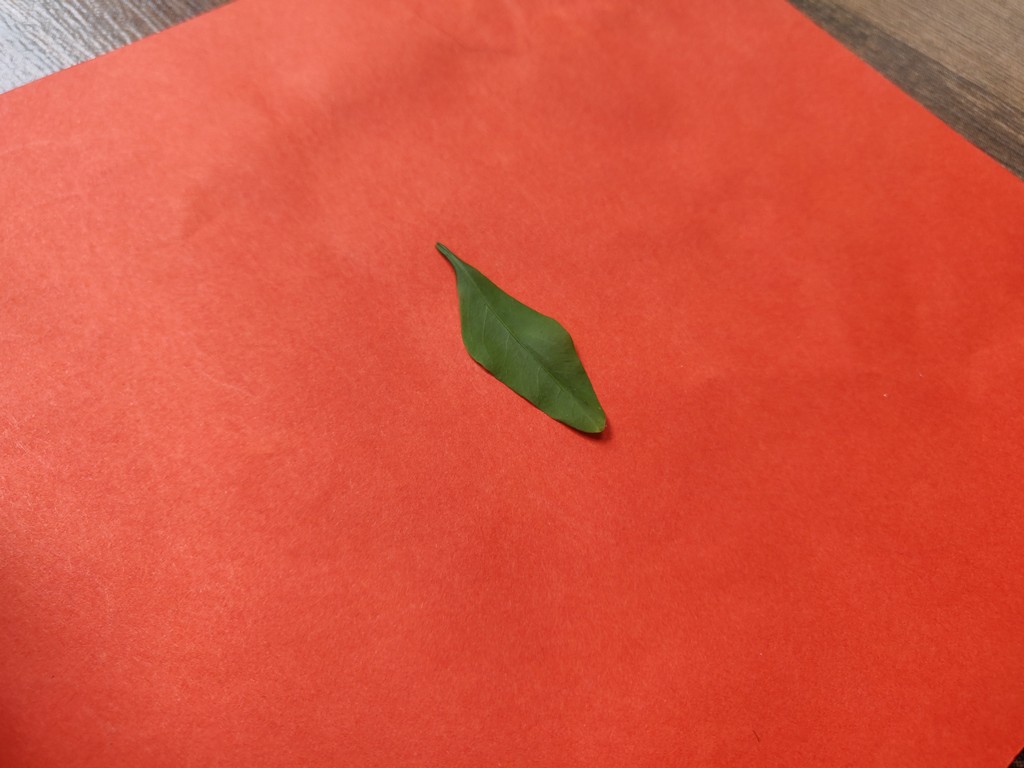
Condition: Healthy
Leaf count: single
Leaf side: front